Cuntan station

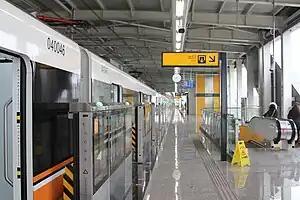

Cuntan Station is a station on Line 4 of Chongqing Rail Transit in Chongqing municipality, China. It is located in Jiangbei District and opened in 2018.